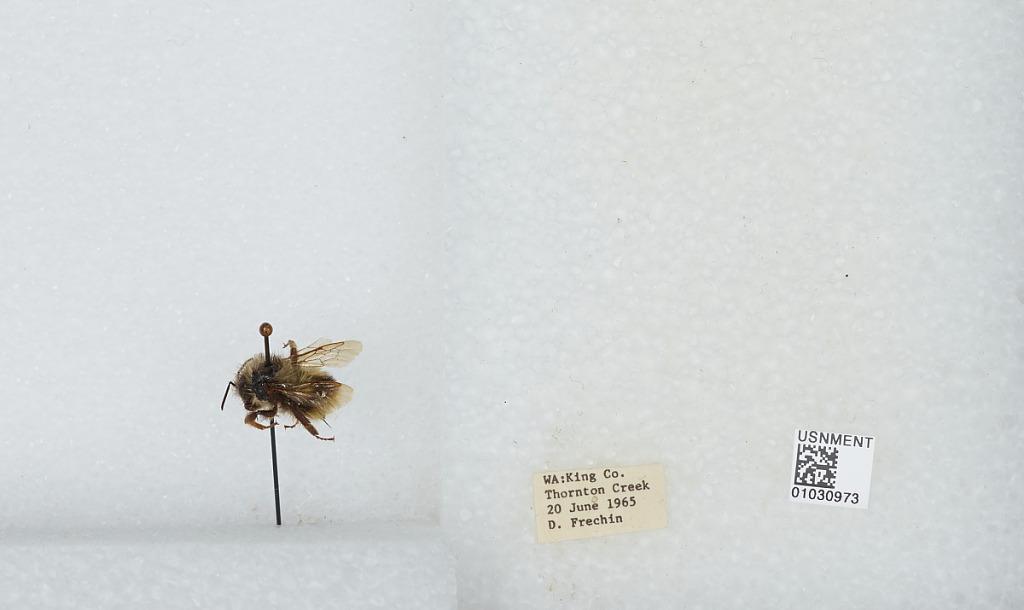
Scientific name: Bombus (Pyrobombus) mixtus Cresson
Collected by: D. Frechin
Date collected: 1965-6-20
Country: United States
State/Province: Washington
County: King
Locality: Thornton Creek
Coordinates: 47.7031, -122.309